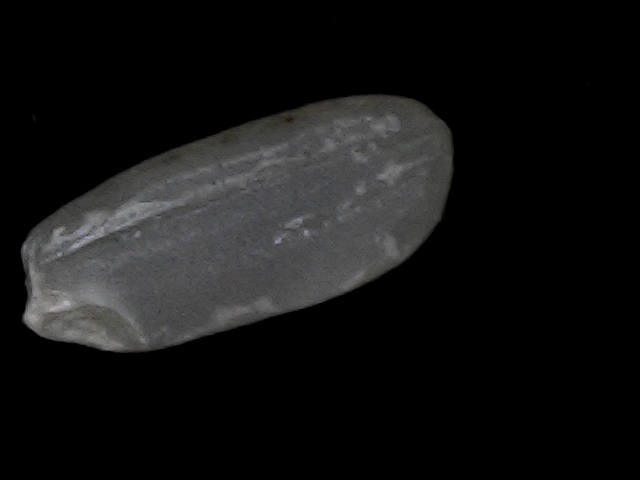
Rice variety: BD95